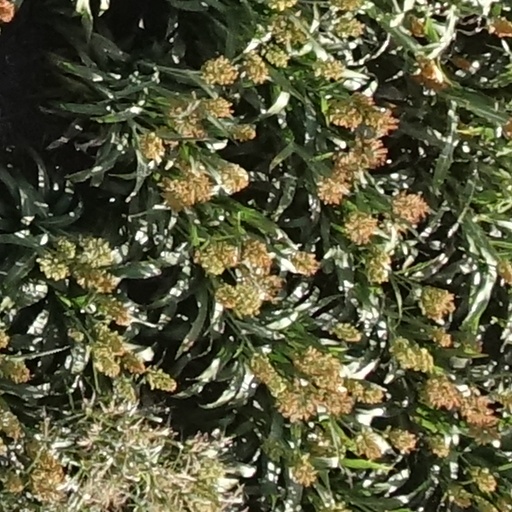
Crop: sorghum